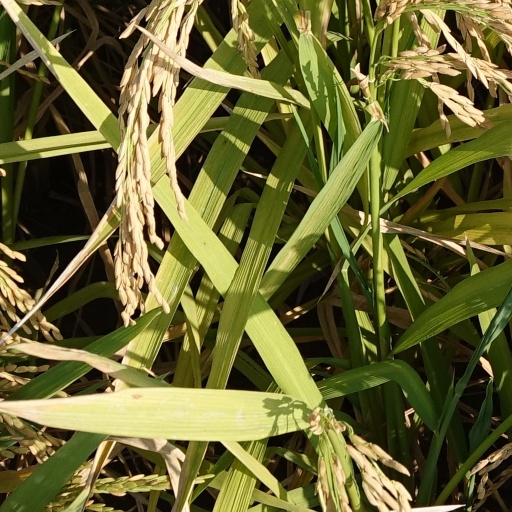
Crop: rice